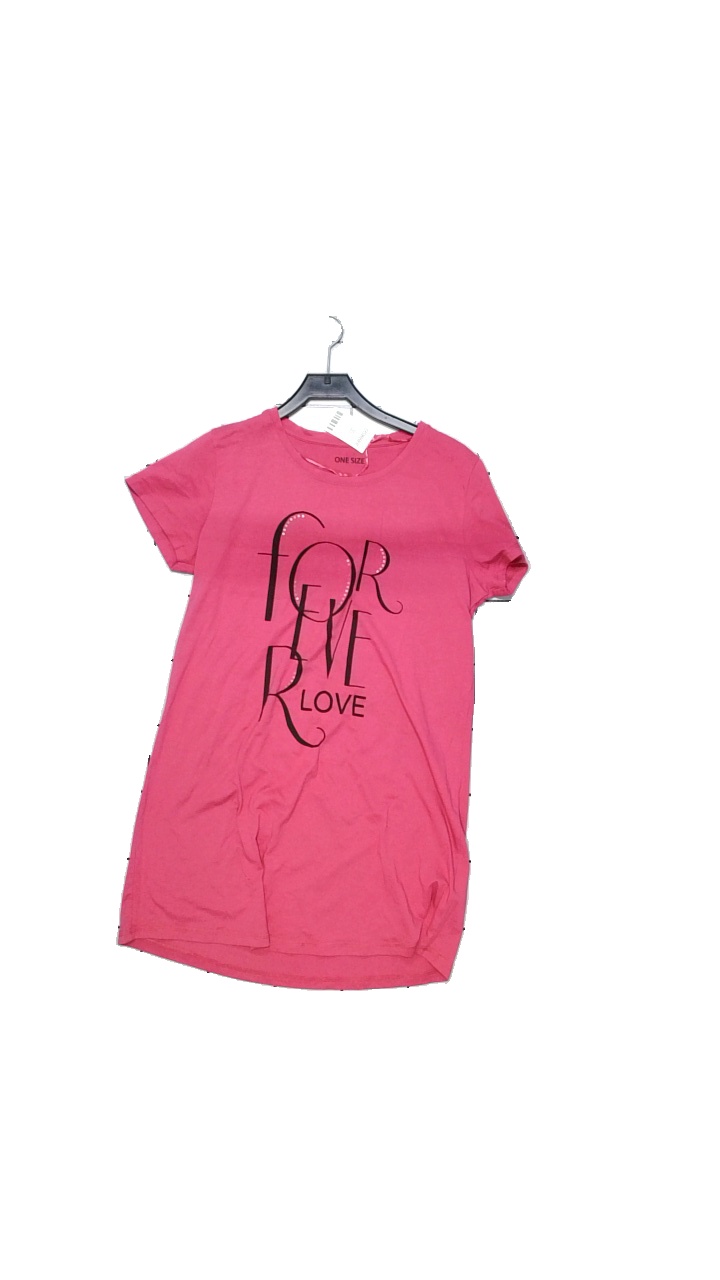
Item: Pajamas (Ladies)
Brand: Missing
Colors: Black, Purple
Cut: Regular, Loose
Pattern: Logo print
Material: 60% cotton, 40% polyester
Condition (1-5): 4
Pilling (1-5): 3
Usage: Reuse
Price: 50-100